Daniel Seghers

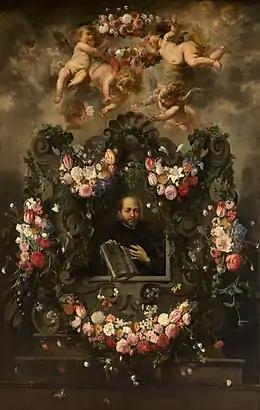
"Saint Ignatius in a cartouche with flowers and cherubs"

Unlike in his later collaborations, Seghers is believed to have added flower garlands to existing paintings by Domenichino during his residence in Rome.